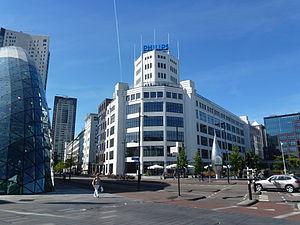
Koninklijke Philips N.V., plus connu sous le nom de la société Philips, est une société de technologie néerlandaise, basée à Amsterdam. Elle fait partie des plus grands groupes en matière d'électroménager, d’équipement médical et d’éclairage au monde.